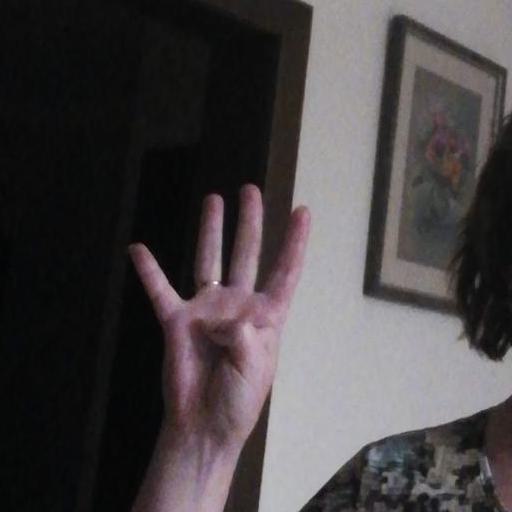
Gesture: four